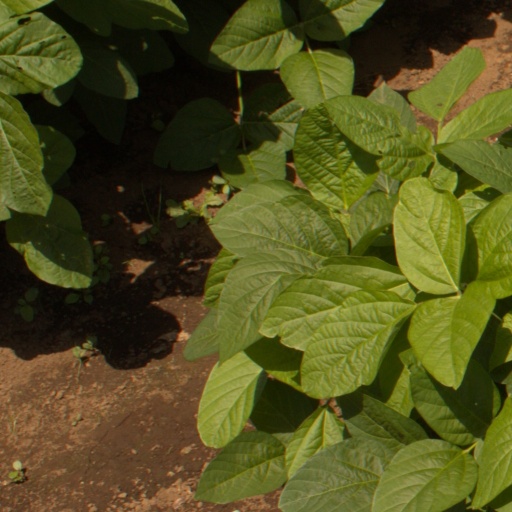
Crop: soybean